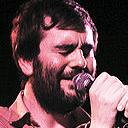
Age: 30